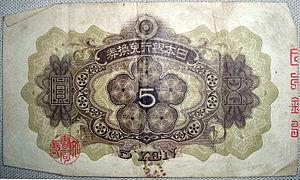
Le yen militaire japonais est une monnaie spéciale utilisée par l'empire du Japon pour payer ses soldats de l'armée impériale japonaise et la marine impériale japonaise. La première apparation du yen militaire date de la guerre russo-japonaise en 1904. L'utilisation de cette monnaie atteint son maximum durant la guerre du Pacifique lorsque le gouvernement japonais l'utilisa sans limite dans tous ses territoires occupés. Durant la guerre, le yen militaire est aussi imposé aux populations locales en tant que monnaie officielle. Cependant, puisque cette monnaie n'avait aucune pièce en or, ni de lieu exclusif d'émission, le yen militaire ne pouvait pas être échangé contre le yen japonais. L'idée de forcer les populations des territoires occupés à utiliser le yen militaire était une stratégie du Japon pour dominer les économies locales.